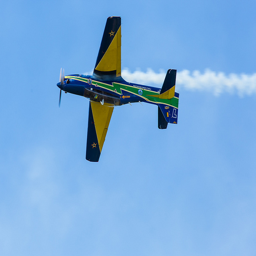
A plane is upside down in the sky
a colorful stunt plane that has white smoke coming from it
A trick plane blowing a trail of smoke in the sky.
A blue and yellow acrobatic plane flies inverted with white smoke coming out.
A propeller airplane has green, blue and gold colors on it.